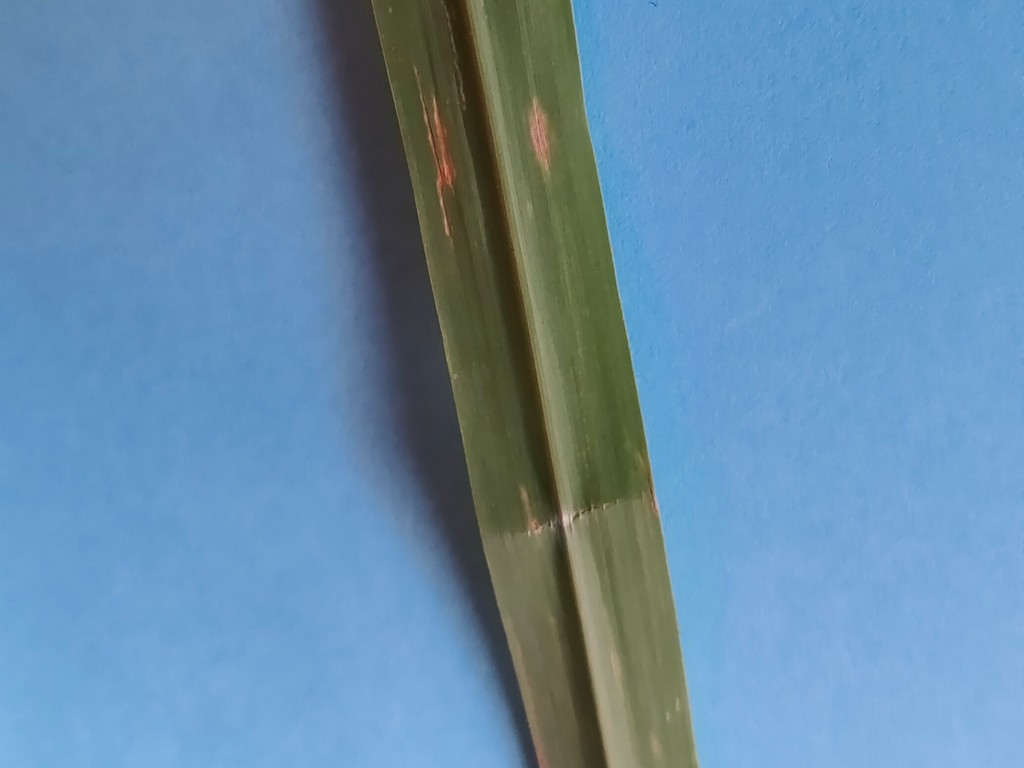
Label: Unhealthy